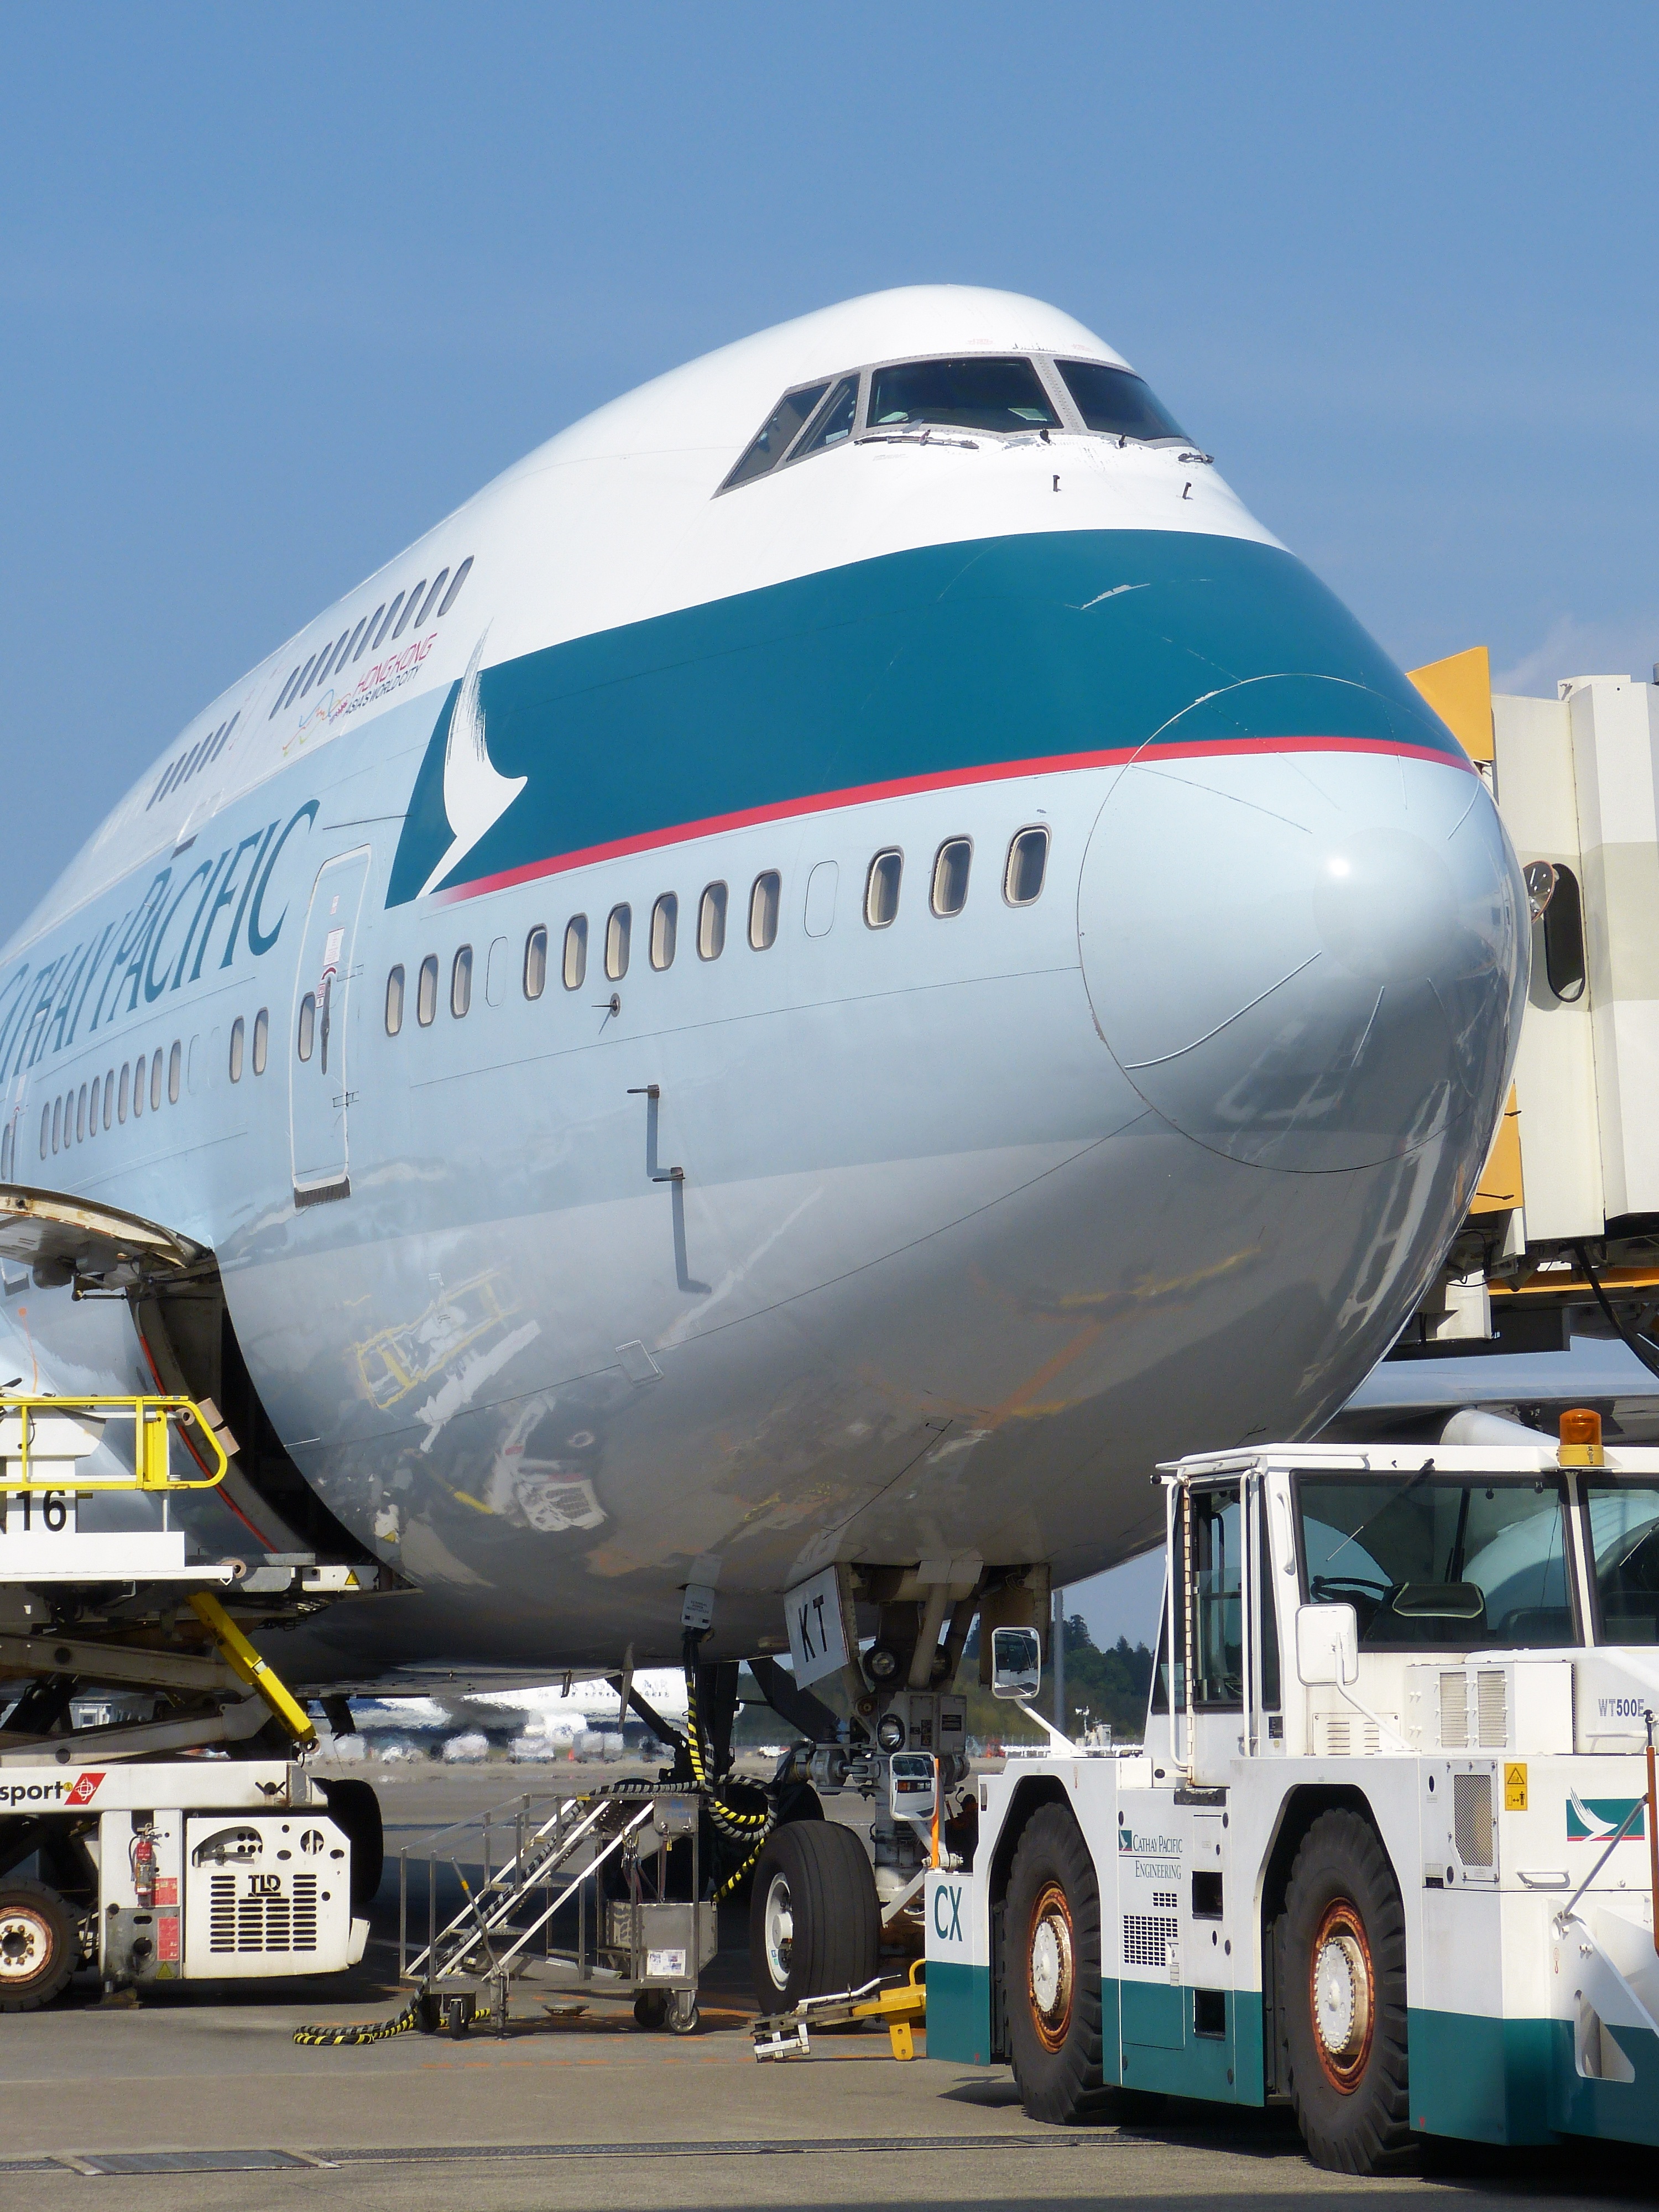
fly, airport, travel, airplane, plane, aircraft, jet, transportation, vehicle, airline, aviation, flight, trip, blue sky, airliner, commercial, landing, boeing, takeoff, air force, jet aircraft, airbus a330, boeing 787 dreamliner, boeing 777, refuel, checking, boeing 747, boeing 767, air travel, boeing 737, atmosphere of earth, wide body aircraft, aerospace engineering, boeing 747 8, boeing 747 400